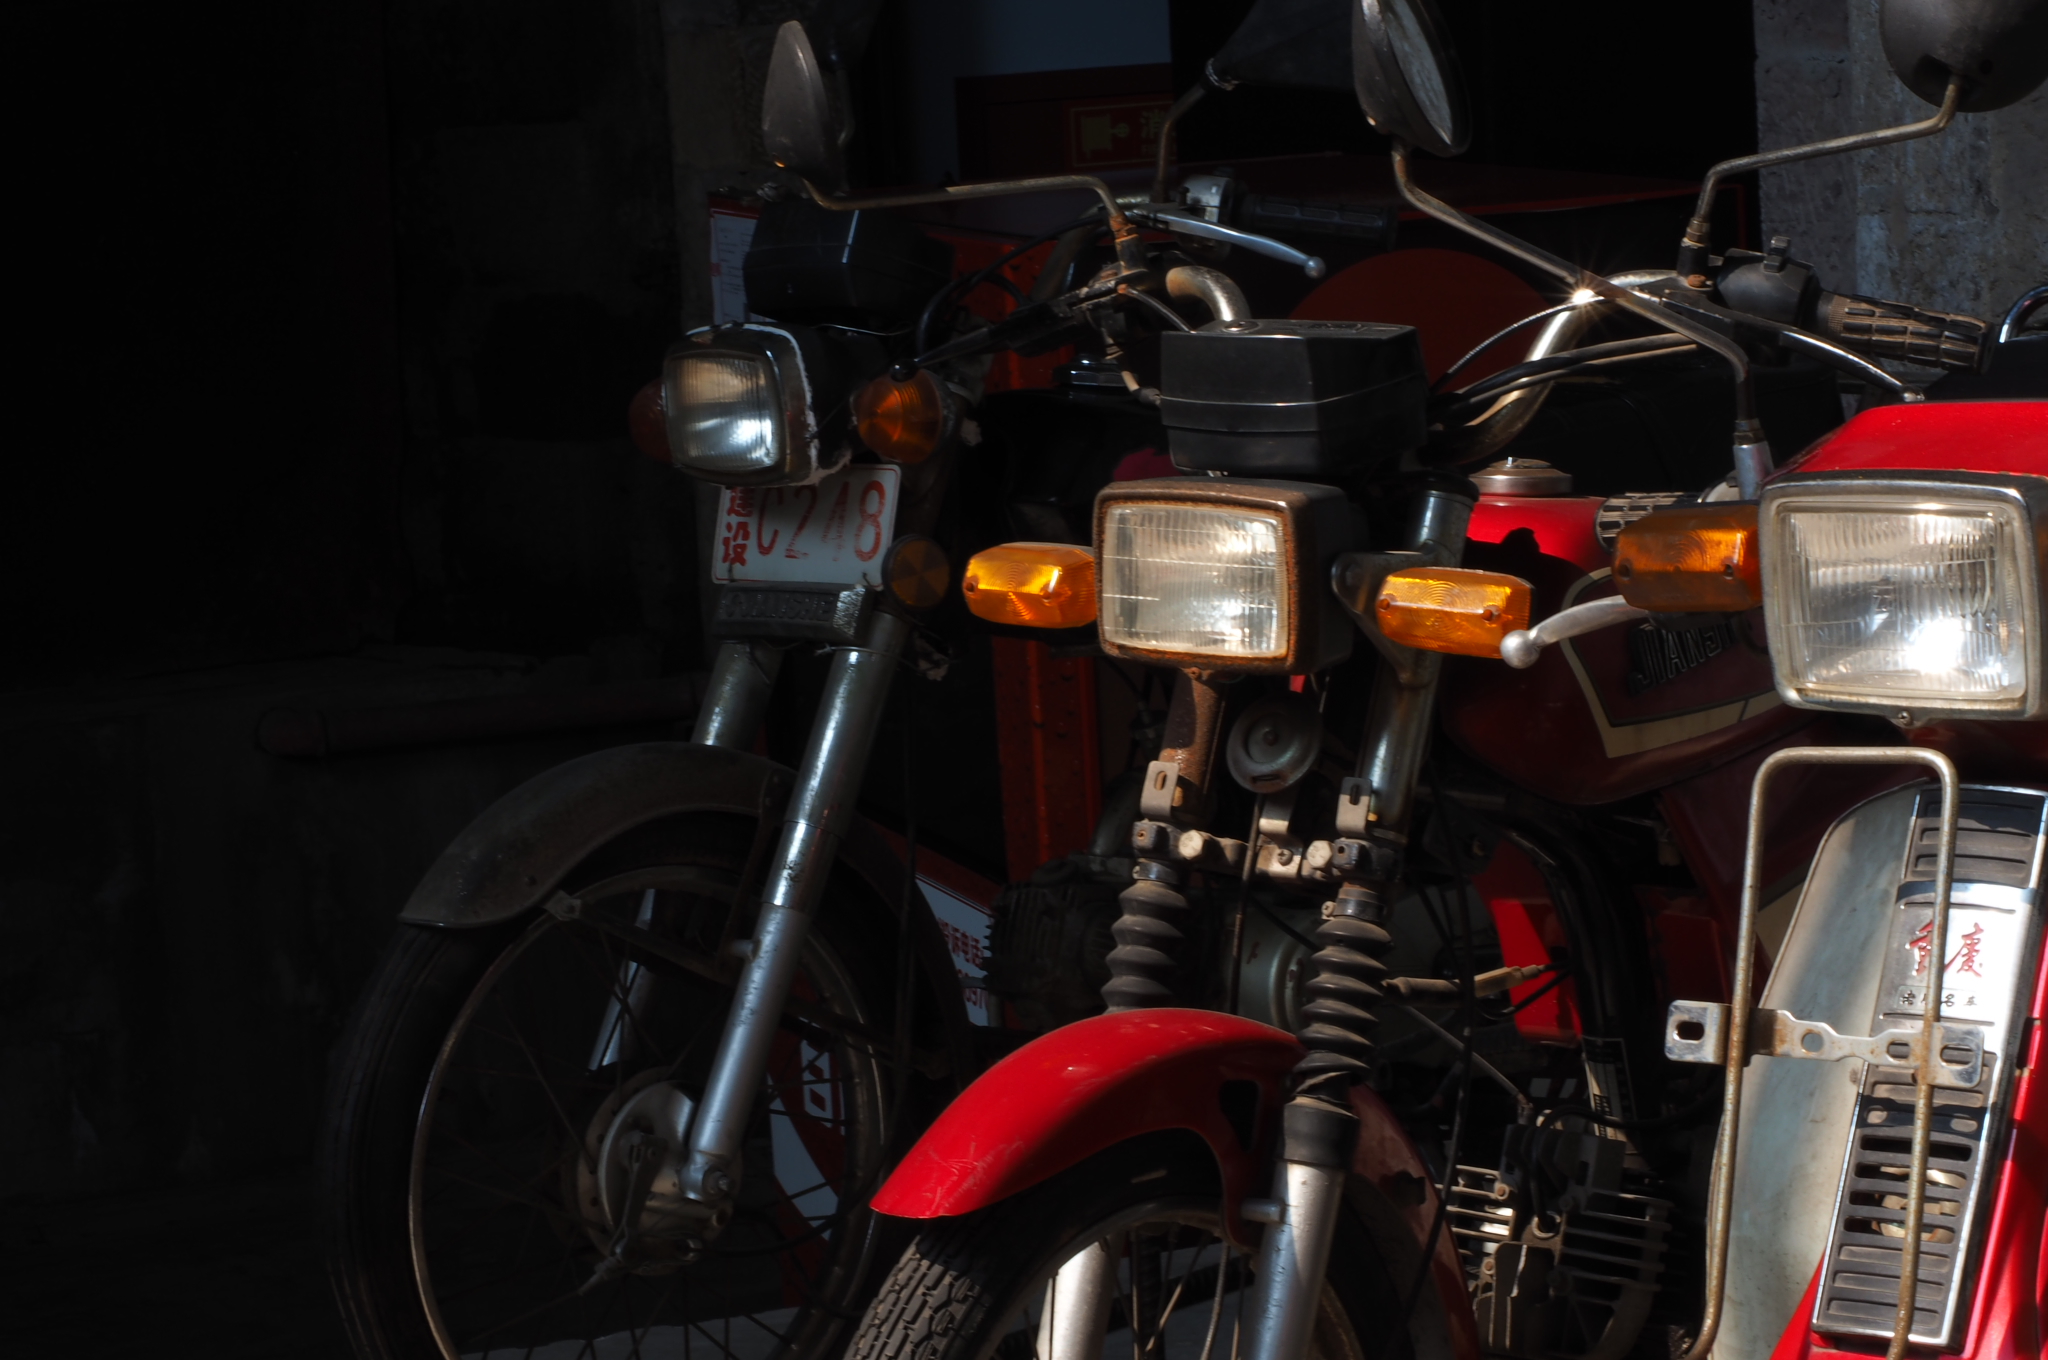
motorcycle, motor vehicle, vehicle, automotive lighting, headlamp, car, mode of transport, automotive design, auto part, automotive wheel system, wheel, automotive tire, night, rim, moped, motorcycle accessories